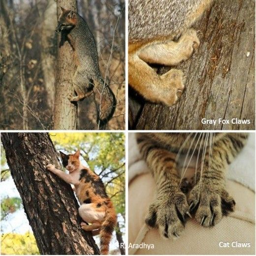
the similar claws of cat and fox